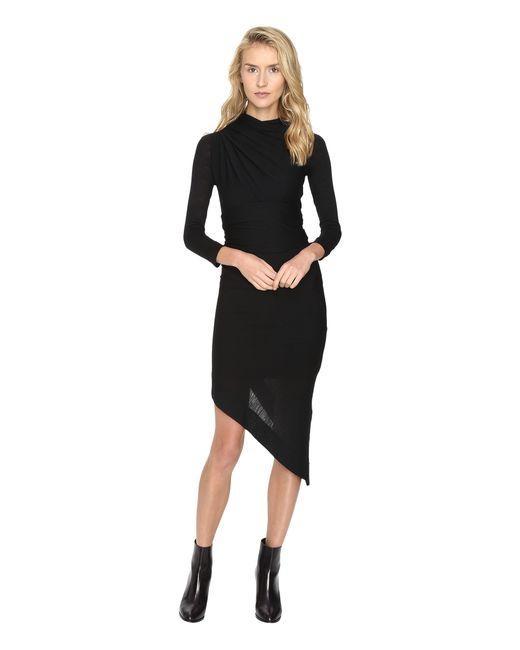
frauen schwarz langarm enges Kleid Rollkragen